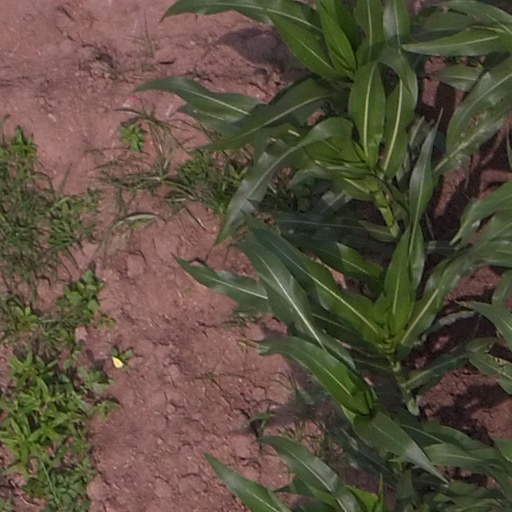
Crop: maize; corn